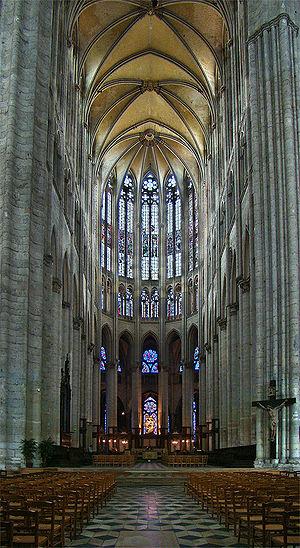
Cathédrale Saint-Pierre de Beauvais, Oise, Picardie, France.
La cathédrale Saint-Pierre de Beauvais est une église catholique située à Beauvais, dans le département français de l'Oise en région Hauts-de-France. Elle est la cathédrale du diocèse de Beauvais.